Garuda

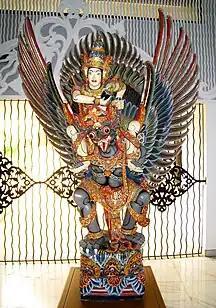
Balinese wooden statue of Vishnu riding Garuda, Purna Bhakti Pertiwi Museum, Jakarta, Indonesia.

Vinata waited, and after many years, the second egg hatched and Garuda was born. After losing a bet to Kadru through trickery, Vinata was forced to become her slave. Garuda later asked his brothers to free his mother from her slavery, to which they demanded Amrita from heaven. Garuda waged a war against gods with his extraordinary might and abilities, and defeated all of them, including Indra. He then took Indra's nectar vessel and flew back to earth. Vishnu then came to Garuda, and asked him to be his ride, to which he agreed. Indra requested that Garuda not give the Amrita to the Nagas though, as it would bring great trouble later, so they forged a plan. Upon reaching his brothers Garuda placed the vessel before them, and asked them to first purify themselves before drinking. Meanwhile, Jayanta (the son of Indra) stole the vessel back. On returning, the nagas were all devoured by Garuda.